Il generale dorme in piedi

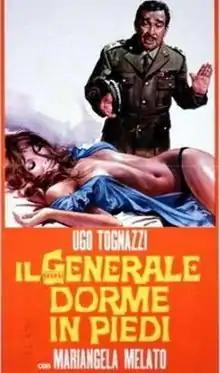

Il generale dorme in piedi ("The general sleeps standing up") is a 1972 commedia all'italiana. It represents the directorial debut of Francesco Massaro and it is based on a novel with the same name written by Giuseppe D'Agata. It was filmed in Tunis, Rome and Florence.